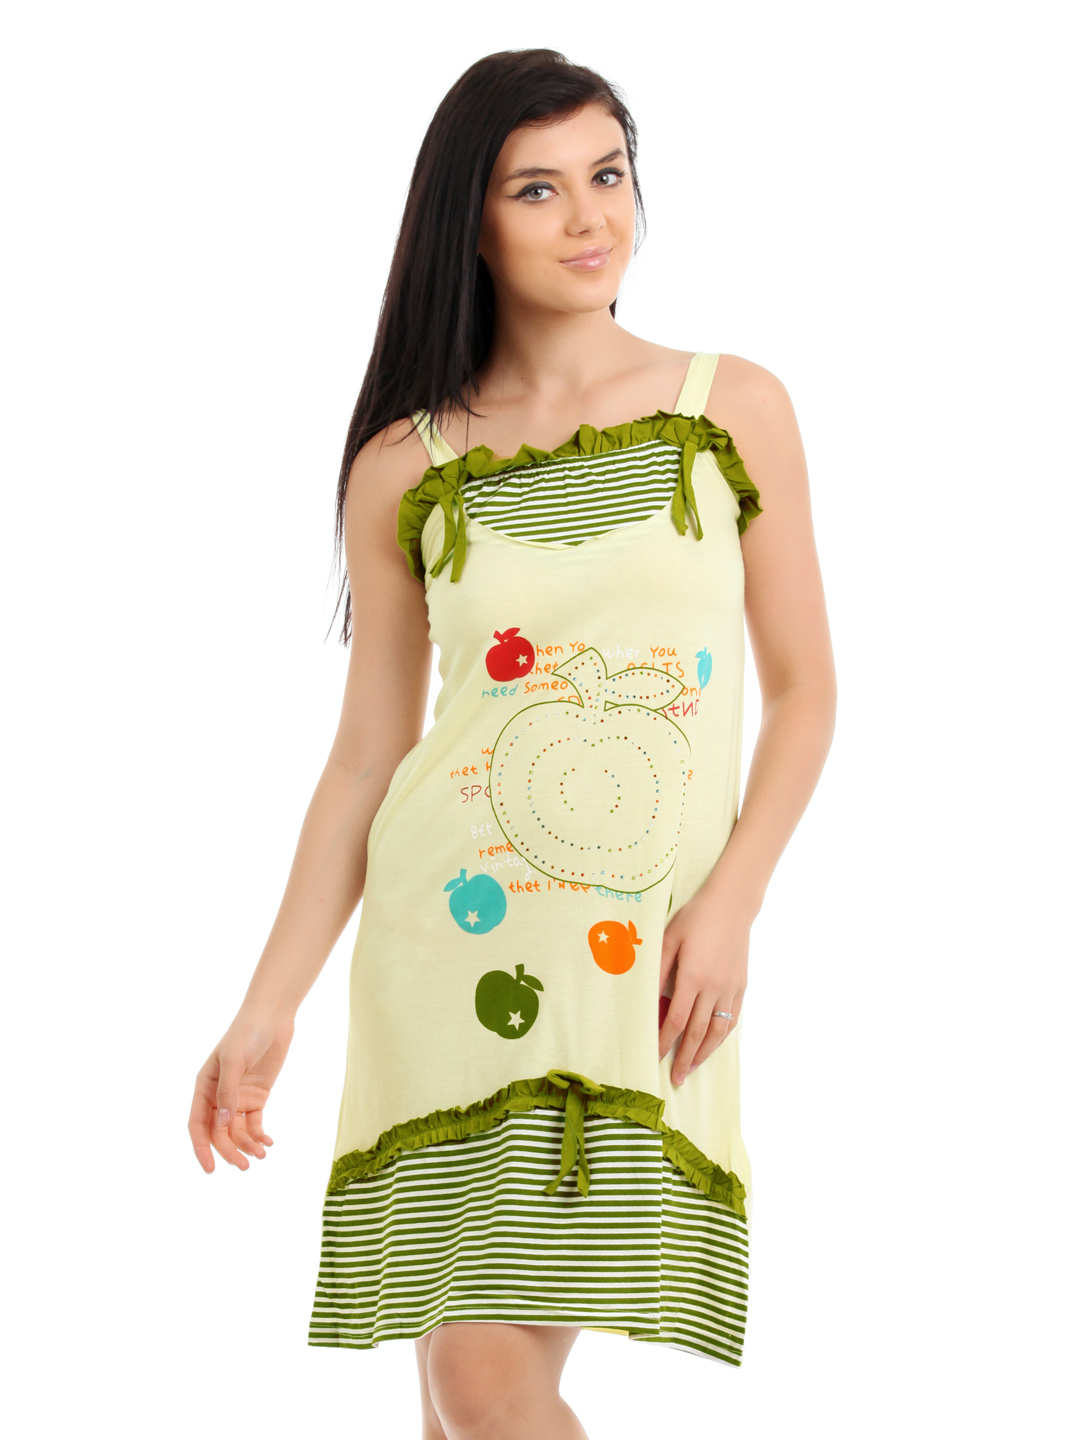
Red Rose Women Yellow Nightdress
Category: Apparel / Loungewear and Nightwear / Nightdress
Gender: Women
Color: Yellow
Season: Winter 2015
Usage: Casual